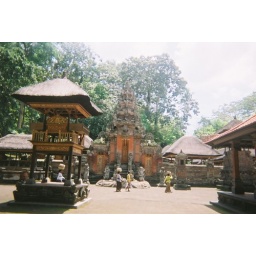
Temple in the monkey forest